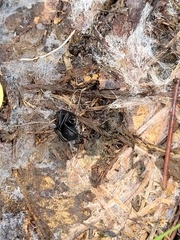
Species: Lactrodectus_hesperus